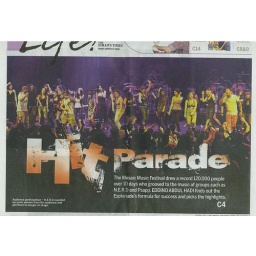
All the girls standing in the line...